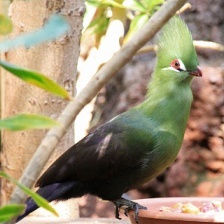
Species: GUINEA TURACO
Scientific name: TAURACO PERSA